Love Tactics 2

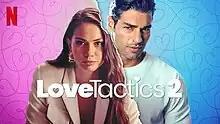

Love Tactics 2 is a Turkish film directed by Recai Karagöz, written by Pelin Karamehmetoğlu. It is the sequel to the 2022 film Love Tactics, and features Demet Özdemir, Şükrü Özyıldız and Atakan Çelik. The film was released on 14 July 2023 on Netflix.